1988 Los Angeles Rams season

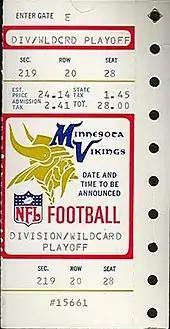
1988 NFC Wild Card Game

The 1988 Los Angeles Rams season was the franchise's 51st season in the National Football League, their 52nd overall, and their 43rd in the Greater Los Angeles Area. The team improved on a disappointing 6–9 record the previous year, going 10–6 and qualifying as a Wild Card before losing to the Minnesota Vikings 28–17 in the NFC Wild Card game.